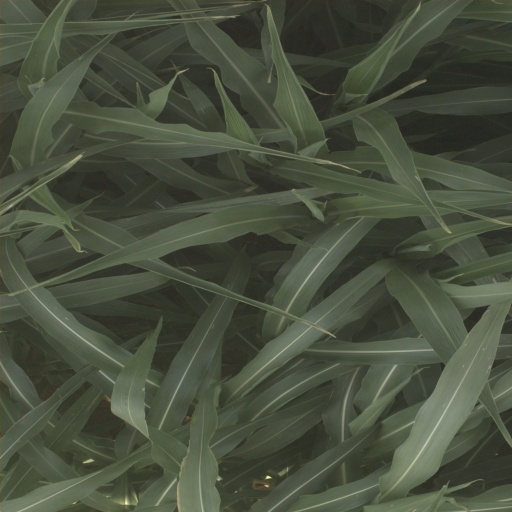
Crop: sorghum